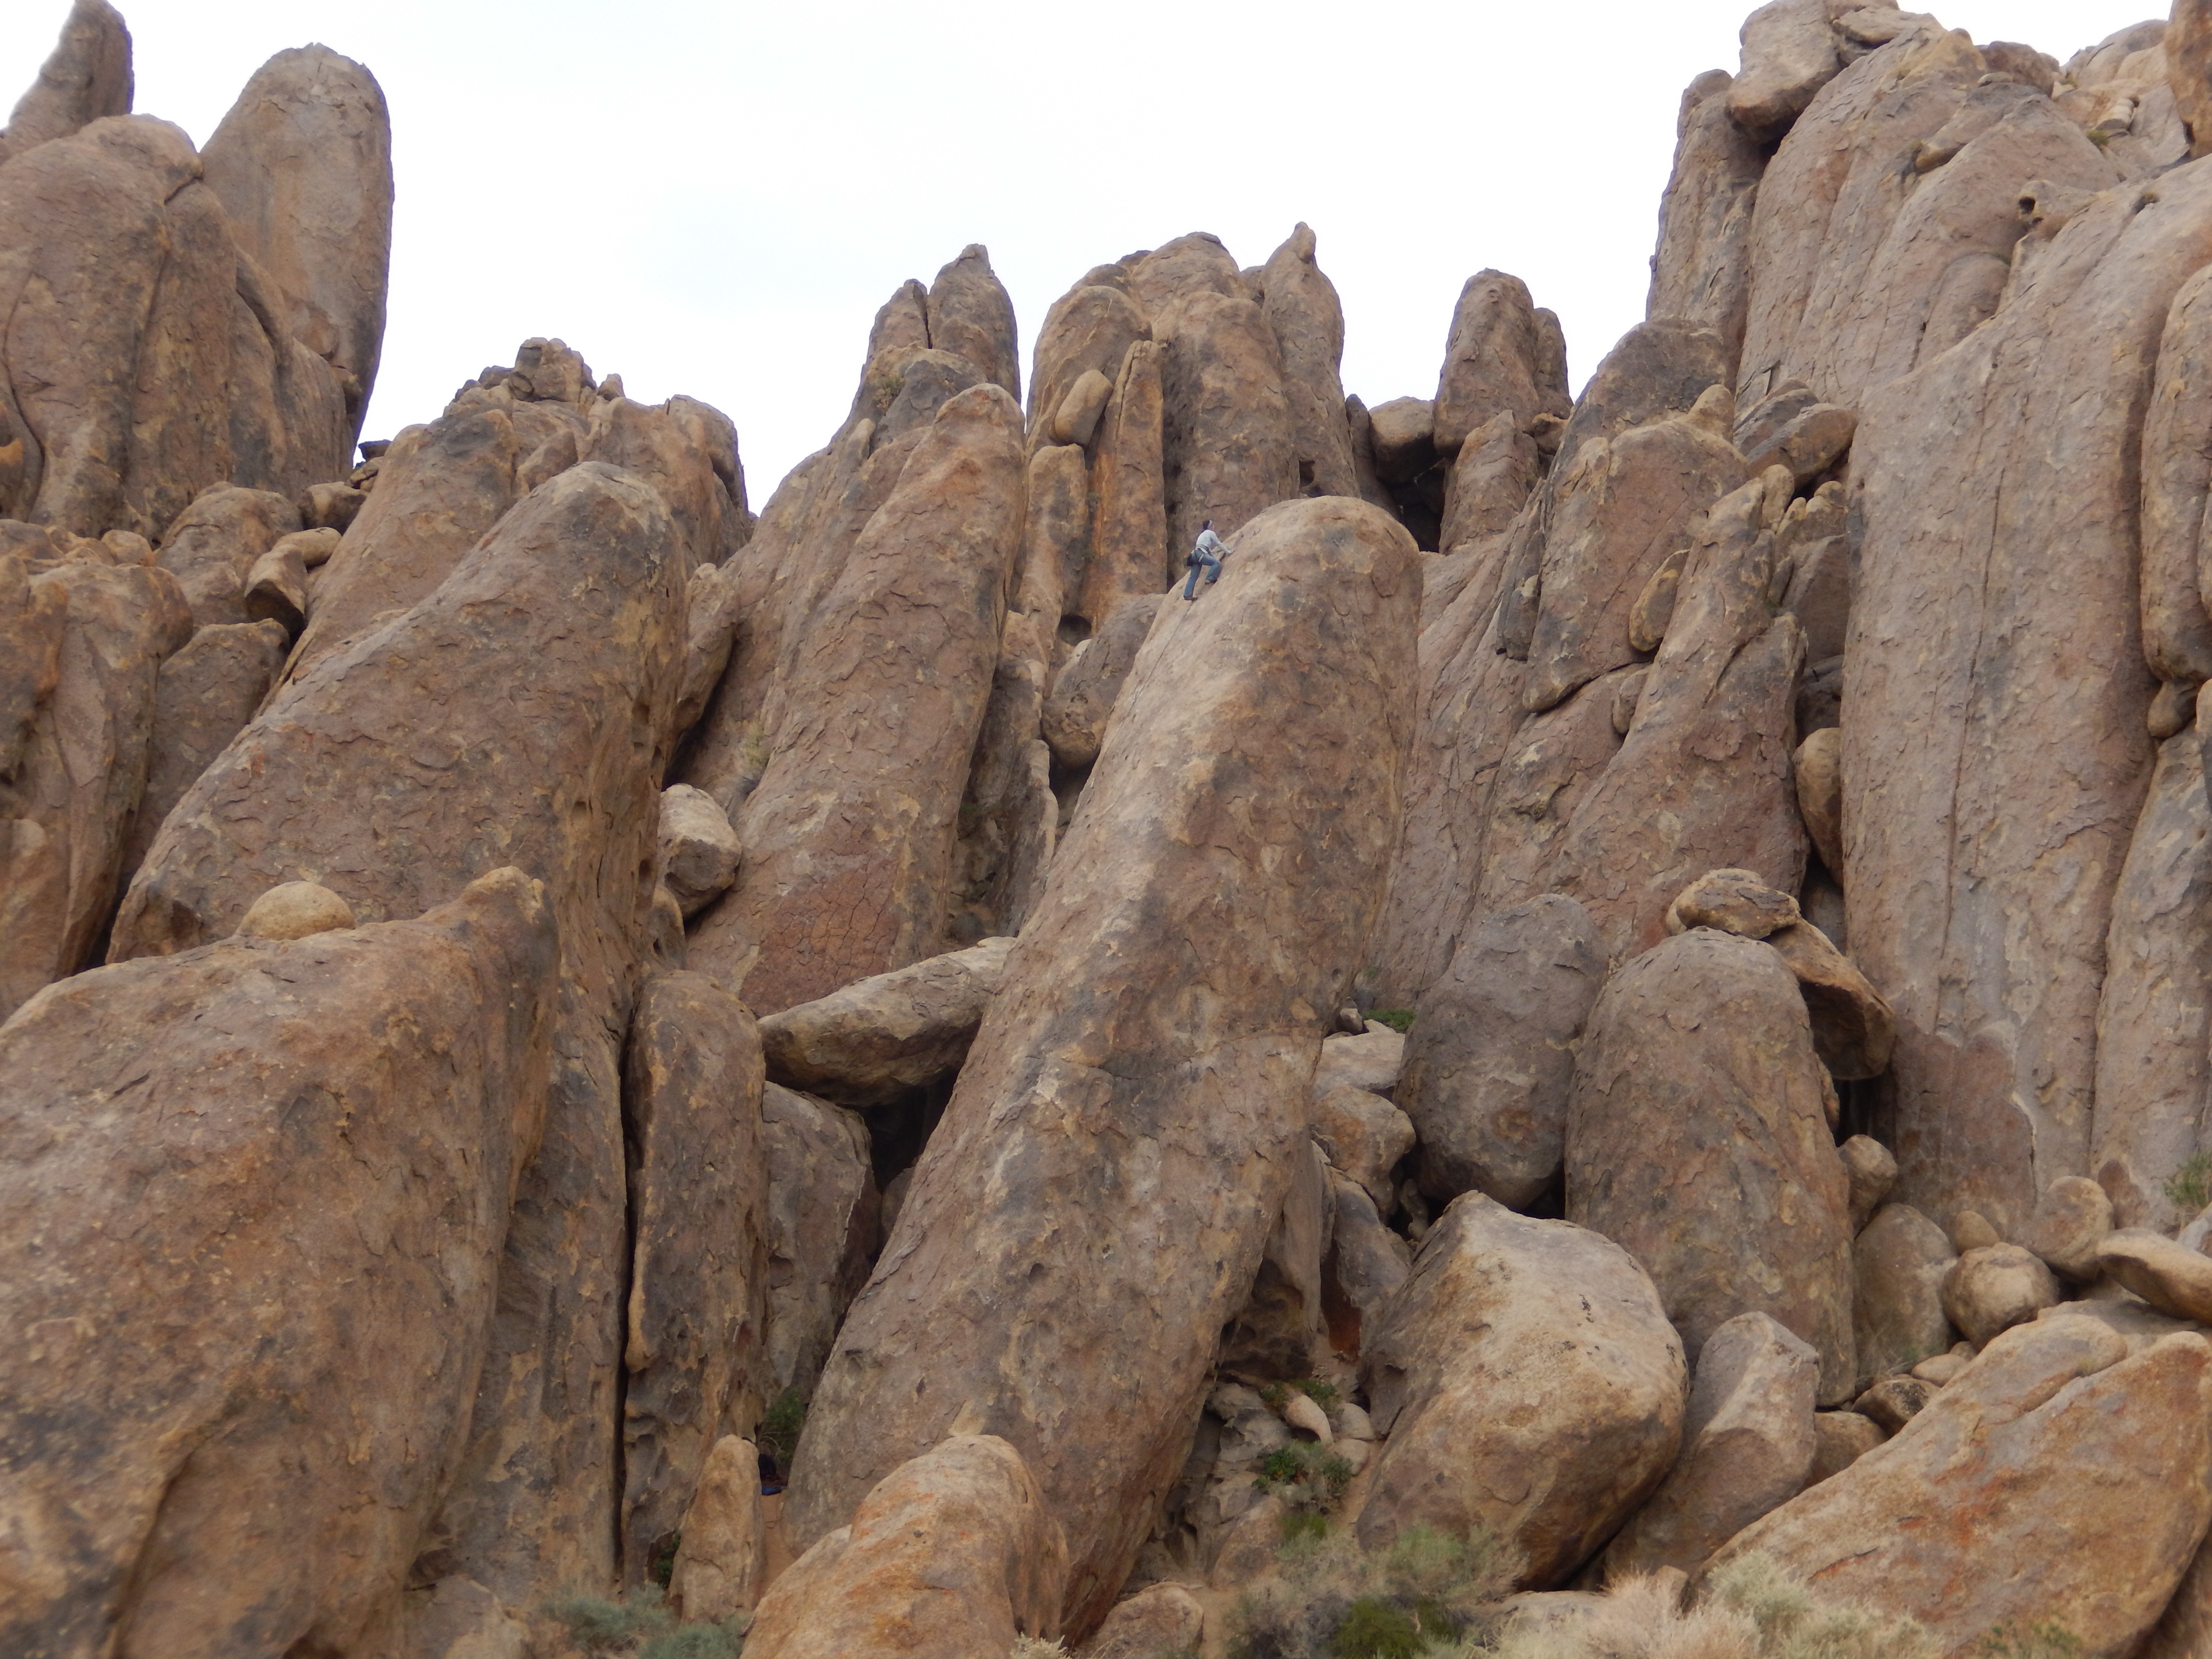
rock, formation, terrain, material, geology, outcrop, badlands, boulder, wadi, bedrock